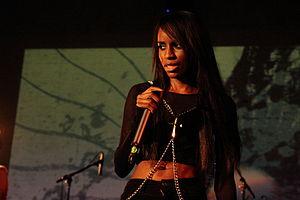
Natalia Noemi Sinclair, dite Teddy Sinclair, et précédemment Natalia Kills, est une auteure-compositrice-interprète et actrice britannique d’origine afro-jamaïco-uruguayenne. Née et élevée à Bradford au Royaume-Uni, elle commence sa carrière d’actrice à l’âge de neuf ans et obtient sept ans plus tard un rôle récurrent dans la série télévisée All About Me. Elle étudie à la Bradford Grils' Grammar School et fréquente brièvement l’Académie de Musique et d’Art Dramatique de Londres avant de quitter le milieu scolaire pour se concentrer sur sa carrière musicale. Elle se creuse graduellement une place au sein de la scène musicale hip-hop et obtient un contrat chez Adventures in Music en 2003. Au commencement de l’année 2005, un single intitulé Don't Play Nice est exploité à travers cette entente. Toutefois, cette dernière se voit brisée à la suite des ventes décevantes de la chanson de même que des difficultés financières rencontrées par la maison de disque.
Angel Haze, de son vrai nom Raykeea Angel Wilson, née le 10 juillet 1991 à Détroit, dans le Michigan, est une rappeuse et parolière américaine, membre des labels Universal Republic et Island Records. En 2012, Haze publie un EP, intitulé Reservation, disponible gratuitement en ligne, signe ensuite pour un album chez Universal Republic Records, puis se tourne vers Republic Records. Le 28 août 2013, Haze publie le premier single de son premier album Echelon.